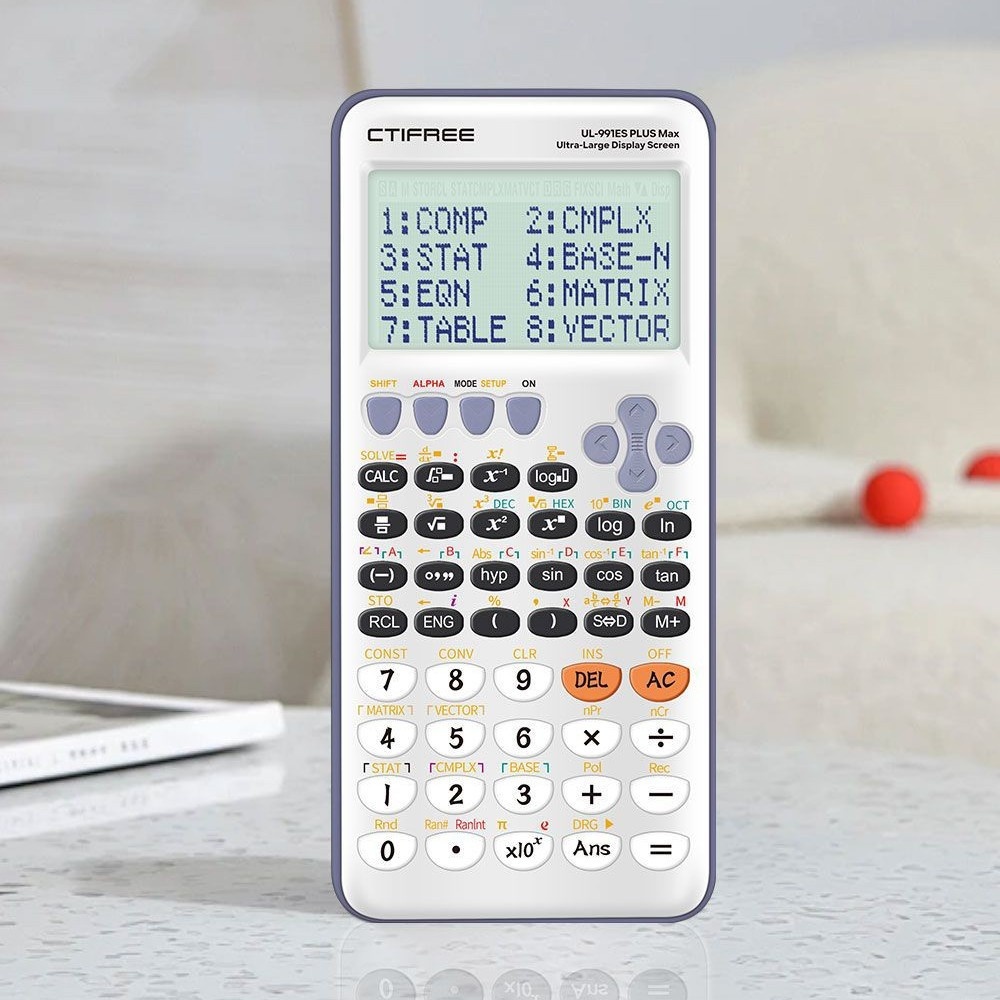
Advanced Scientific Calculator with 417 Functions & Large Natural Textbook Display(silver)
Advanced Scientific Calculator with 417 Functions & Large Natural Textbook Display Product Description Tackle complex calculations with ease using this advanced scientific and business calculator. Featuring 417 functions and an ultra-large display, it's designed to handle everything from basic arithmetic to advanced calculus, statistics, and matrix operations. The natural textbook display shows mathematical expressions like fractions, roots, and integrals just as they appear in textbooks, making it easier to understand and input equations. Its multi-functional keyboard with durable plastic keys is designed for comfort and efficiency. Complete with a protective slide-on cover, this battery-powered calculator is a reliable tool for high school and university students, engineers, and professionals. Key Features 417 Built-in Functions: A comprehensive suite of functions to cover a wide range of mathematical and scientific needs. Ultra-Large Natural Display: The 10+2 digit display shows expressions and results exactly as they appear in textbooks, improving comprehension. Multi-Functional Keyboard: Features durable plastic keys with a clear and logical layout for easy operation. Advanced Calculation Modes: Includes modes for complex numbers, statistics, base-N, equations, matrix, table, and vector calculations. Powerful Operations: Capable of performing integration, differential, fraction, and random integer calculations. Protective Hard Cover: Comes with a slide-on protective cover to protect the screen and keyboard from damage. Battery Powered: Reliable power source for consistent performance in exams or in the office. Specifications Product Type: Scientific & Business Calculator Functions: 417 Display: 10+2 Digits Natural Display Screen Screen Size: Approx. 67.6mm x 38.1mm Body Size: Approx. 174.2mm x 81.2mm x 9mm Power Source: Battery Powered (batteries may not be included) Keys: Plastic Keys Important Notes This product is powered by batteries, which may not be included. This is an electronic calculator and not a toy. Always use the protective cover when transporting the calculator to prevent damage. Refer to the user manual for detailed instructions on using the various functions and modes. Returns, Refunds and Replacements Products that are received faulty, damaged, or not as described are eligible for a return, refund, or replacement in accordance with the Australian Consumer Law (ACL). We are committed to ensuring all products meet the standards of quality and reliability expected by our customers. However, please note that we do not accept returns or provide refunds for change of mind. We encourage you to carefully consider your purchase to ensure it meets your needs and expectations. Delivery Timeframe Please note that we cannot guarantee the exact date of arrival, and the delivery timeframes (excluding weekends and public holidays) are as follows: For customers in Victoria, approximately 7-10 working days; For customers in NSW, SA, ACT, and QLD, approximately 9-12 working days; For customers in WA, NT, and TAS, approximately 9-12 working days.
Brand: Bargain Avenue
Category: Office Supplies > Office Equipment > Calculators > Scientific Calculators